Roy McDonald (poet)

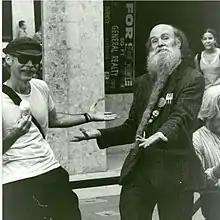
Wayne Morris and Roy McDonald at London New Arts Festival, 1999. London, Ontario.

Roy McDonald (4 June 1937 – 20 February 2018, approximation) was a poet, busker, author, philosopher and "professional conversationalist" in London, Ontario, Canada. He was well known for singing and reciting poetry in front of Joe Kool's Restaurant and Jim-Bob Ray's Bar on Richmond Street. For many years he stood at the northwest corner of Richmond and Dundas (the old centre of downtown London) and discussed the literary world with passersby. His long, grey beard, plastic bags filled with books and journals, tweed jacket, and habit of striking up friendly conversations with nearly everyone, making him a very recognizable and well-known figure around the city.